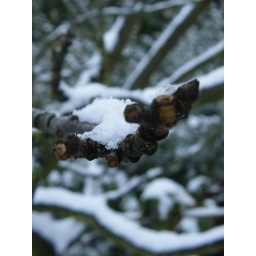
Our apple tree is bare and covered in snow.